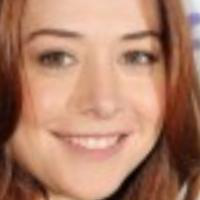
Age group: age 31-40